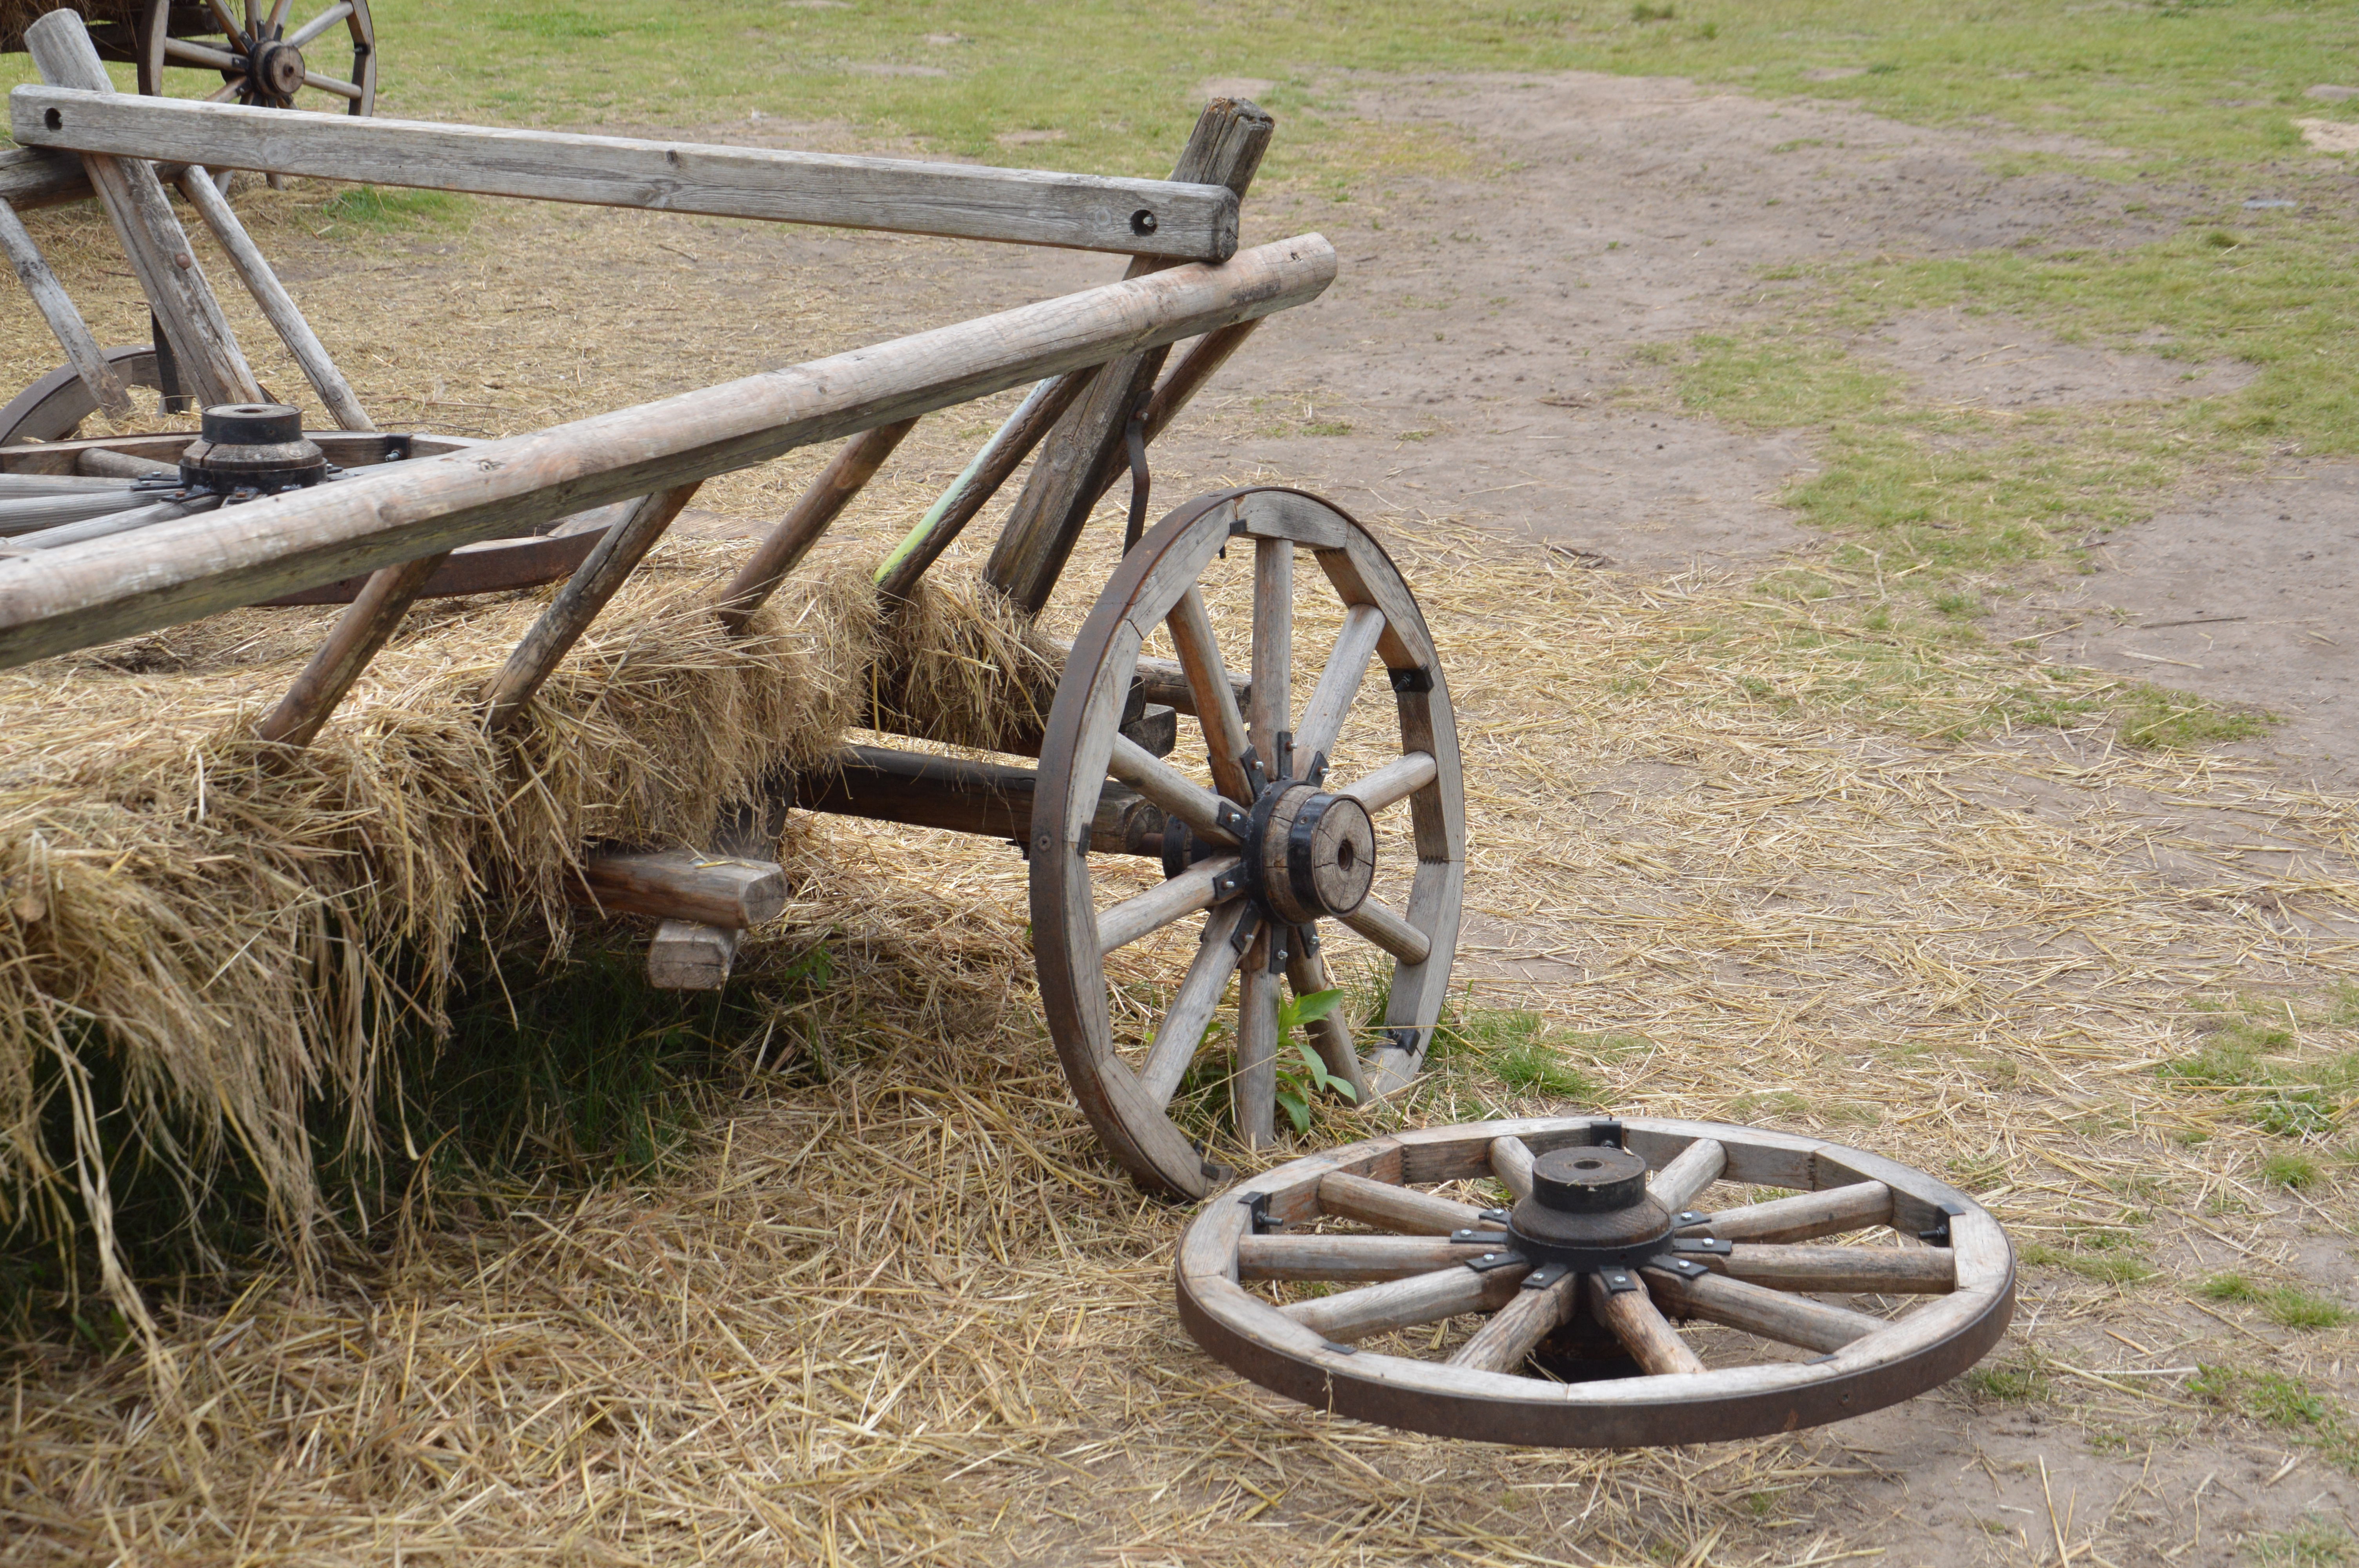
travel, wooden, transportation, transport, retro, wheel, agriculture, carriage, vintage, history, old, wood, antique, farm, cart, nature, wheels, country, traditional, goods, wagon wheel, cargo, historic, rustic, wagon, object, western, horse, ancient, brown, tire, automotive tire, motor vehicle, bicycle tire, cannon, grass, rim, automotive wheel system, landscape, spoke, bicycle part, auto part, soil, grassland, working animal, metal, mortar, tire care, machine, bicycle drivetrain part, vehicle, bicycle accessory, synthetic rubber, pasture, plant, hay, rust